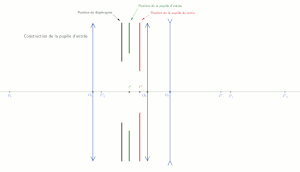
Construction des pupilles d'entrée et de sortie dans le cas d'un système optique constitué de trois lentilles minces.
La pupille est la surface, limitée par le diaphragme d'ouverture, par laquelle un faisceau lumineux peut traverser le système optique. Selon la partie de l'espace où l'on se place, le faisceau est plus ou moins convergent ou divergent ː on définit une pupille d'entrée si on considère le faisceau en amont du système optique, et une pupille de sortie, si on considère le faisceau en aval du système optique. Les dimensions et les positions de ces pupilles permettent l'étude photométrique des systèmes optiques.